Alabama World War II Army airfields

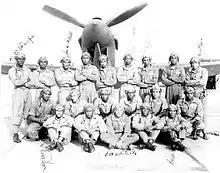
Official US Army Air Force Training Command photograph of 20 Tuskegee Airmen posing in front of a P-40 at Tuskegee Army Air Field

During World War II, the United States Army Air Forces (USAAF) established numerous airfields in Alabama for antisubmarine defense in the Gulf of Mexico and for training pilots and aircrews of AAF fighters and bombers.